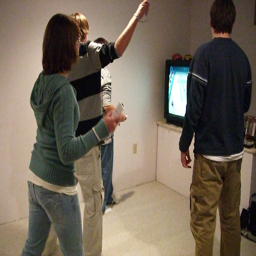
A woman wearing tight jeans holding a game controller.
Teenagers playing Wii on a tv in a room
a group of people holding game controllers in front of a television
Three young people are playing a video game console at home

people in a room watching two people play video games